Aura Battler Dunbine

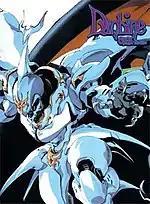
Cover art of the "New Story of Aura Battler Dunbine" OVA

"New Story of Aura Battler Dunbine" (also known as "The Tale of Neo Byston Well"), is a three episode anime OVA released in 1988. It is a sequel to the TV Series "Dunbine" set roughly 700 years after the events of the show. It is also the second show set in the fictional medieval land of Byston Well, and is followed by "Garzey's Wing" and "The Wings of Rean".